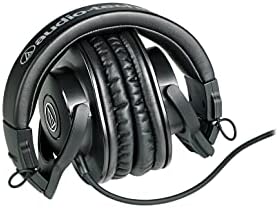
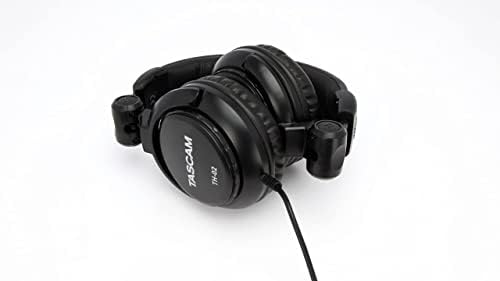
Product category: headphones
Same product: no